Tunes of Glory

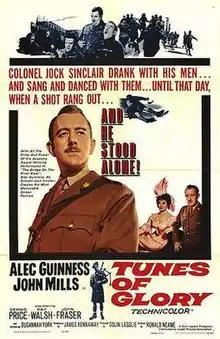
theatrical poster

Tunes of Glory is a 1960 British drama film directed by Ronald Neame, starring Alec Guinness and John Mills, featuring Dennis Price, Kay Walsh, John Fraser, Duncan MacRae, Gordon Jackson and Susannah York. It is based on the 1956 novel and screenplay by James Kennaway. The film is a psychological drama focusing on events in a wintry Scottish Highland regimental barracks in the period immediately following the Second World War. Writer Kennaway served with the Gordon Highlanders, and the title refers to the bagpiping that accompanies every important action of the battalion.